Asa Binns

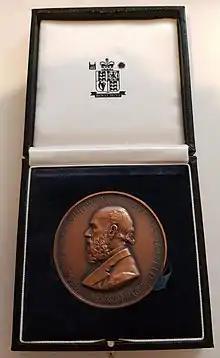
Medal of the Whitworth scholarship

Asa Binns was born on 3 October 1873 in Keighley, Yorkshire. He was educated at Keighley Grammar School, the Technical College, Keighley, and Yorkshire College, Leeds. Binns afterwards undertook a three-year engineering pupillage with the Leeds hydraulic pump maker Tannett, Walker & Company and the Bradford engine maker Cole, Marchent, and Morley Ltd. During his pupillage he was awarded a Whitworth scholarship.